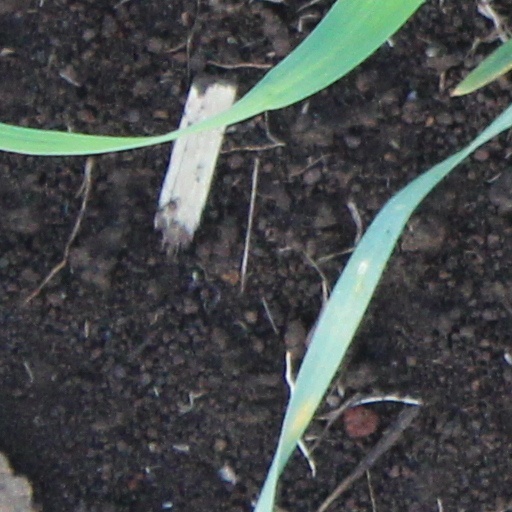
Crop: wheat